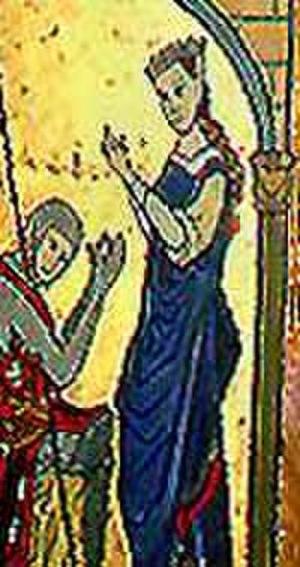
Naplouse est une ville de Palestine située entre le mont Ebal et le mont Gerizim à environ 50 kilomètres au nord de Jérusalem, en Palestine.